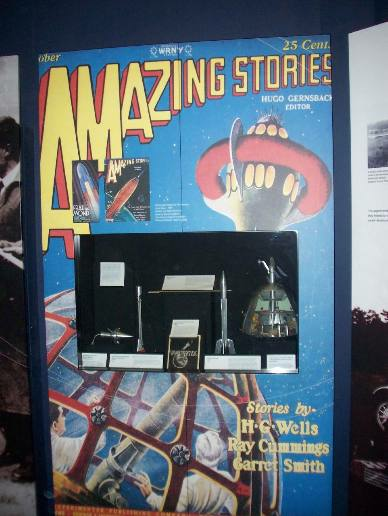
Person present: No